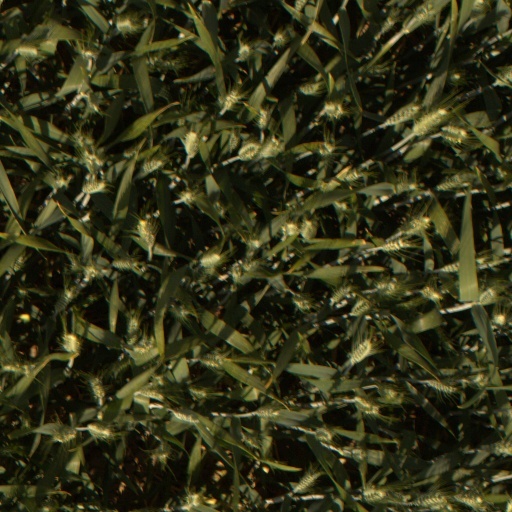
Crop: wheat